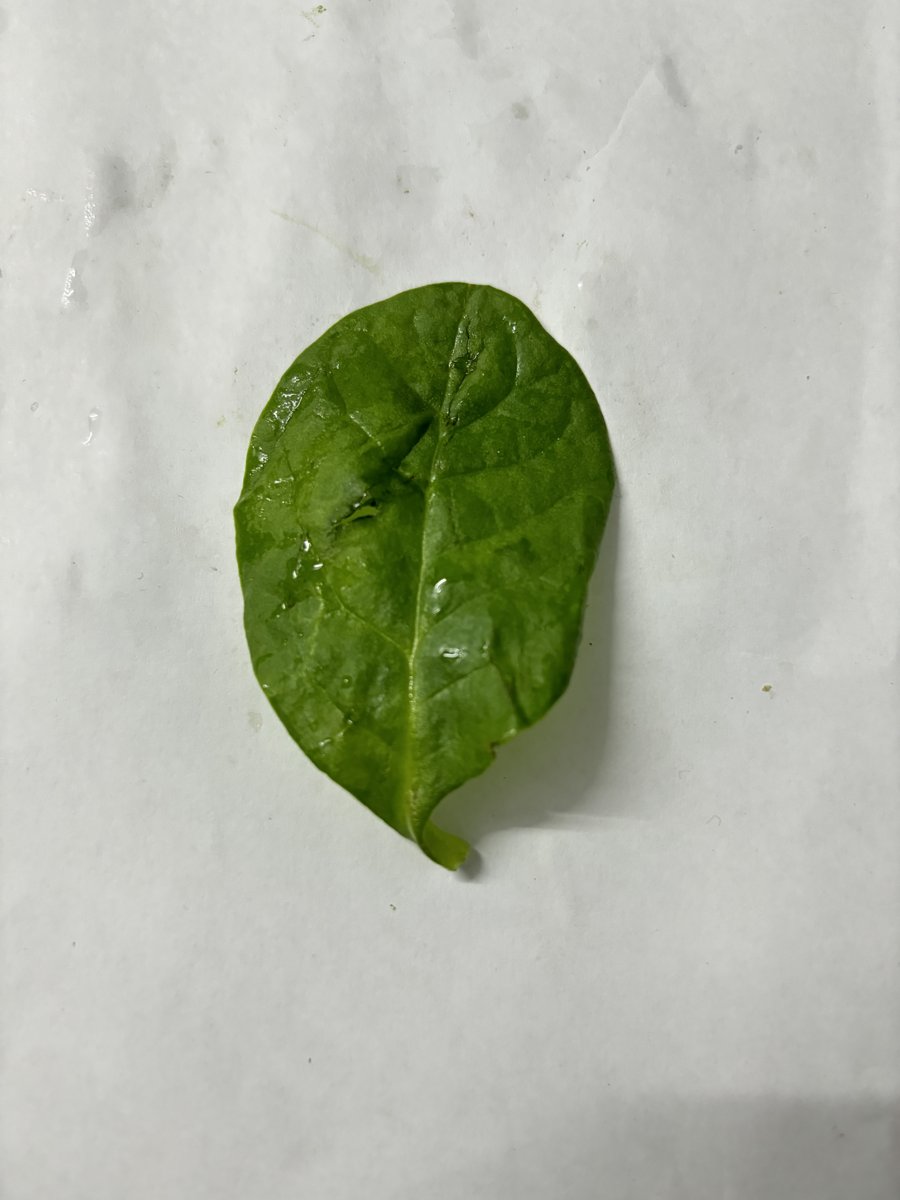
Label: Healthy-Leaf